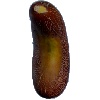
Label: Cucumber Ripe 1